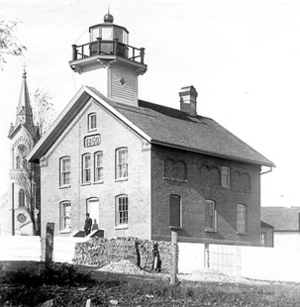
Le phare de Port Washington, était un phare du lac Michigan situé à Port Washington dans le Comté d'Ozaukee, Wisconsin. Il a été remplacé par le phare du brise-lames de Port Washington et converti en habitation. Après avoir été restauré avec l'aide du Grand-Duché de Luxembourg il est devenu un musée.